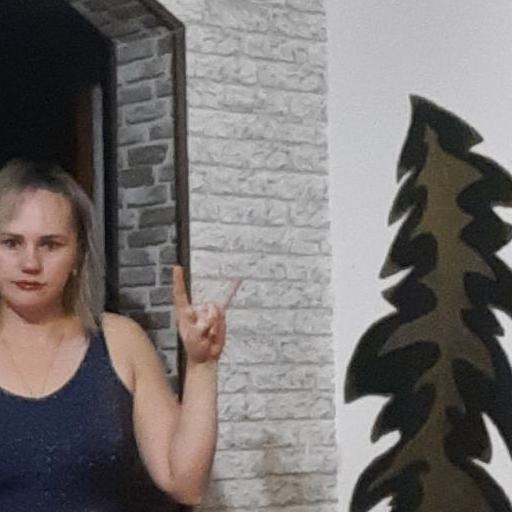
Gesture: rock